Bert Konterman

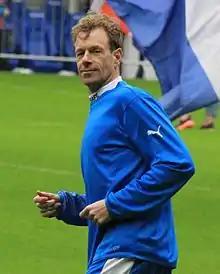
Konterman in 2015

Bert Konterman (born 14 January 1971) is a Dutch former professional footballer who played as a defender.